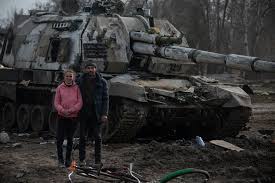
Label: 2S19_MSTA